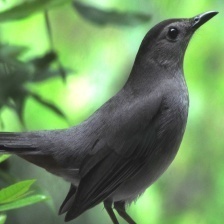
Species: GRAY CATBIRD
Scientific name: DUMETELLA CAROLINENSIS